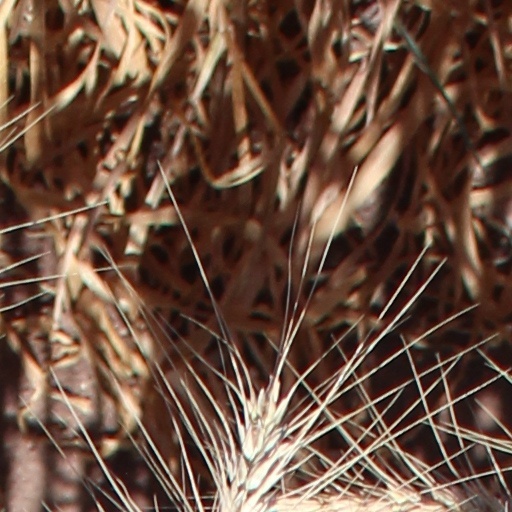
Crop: wheat